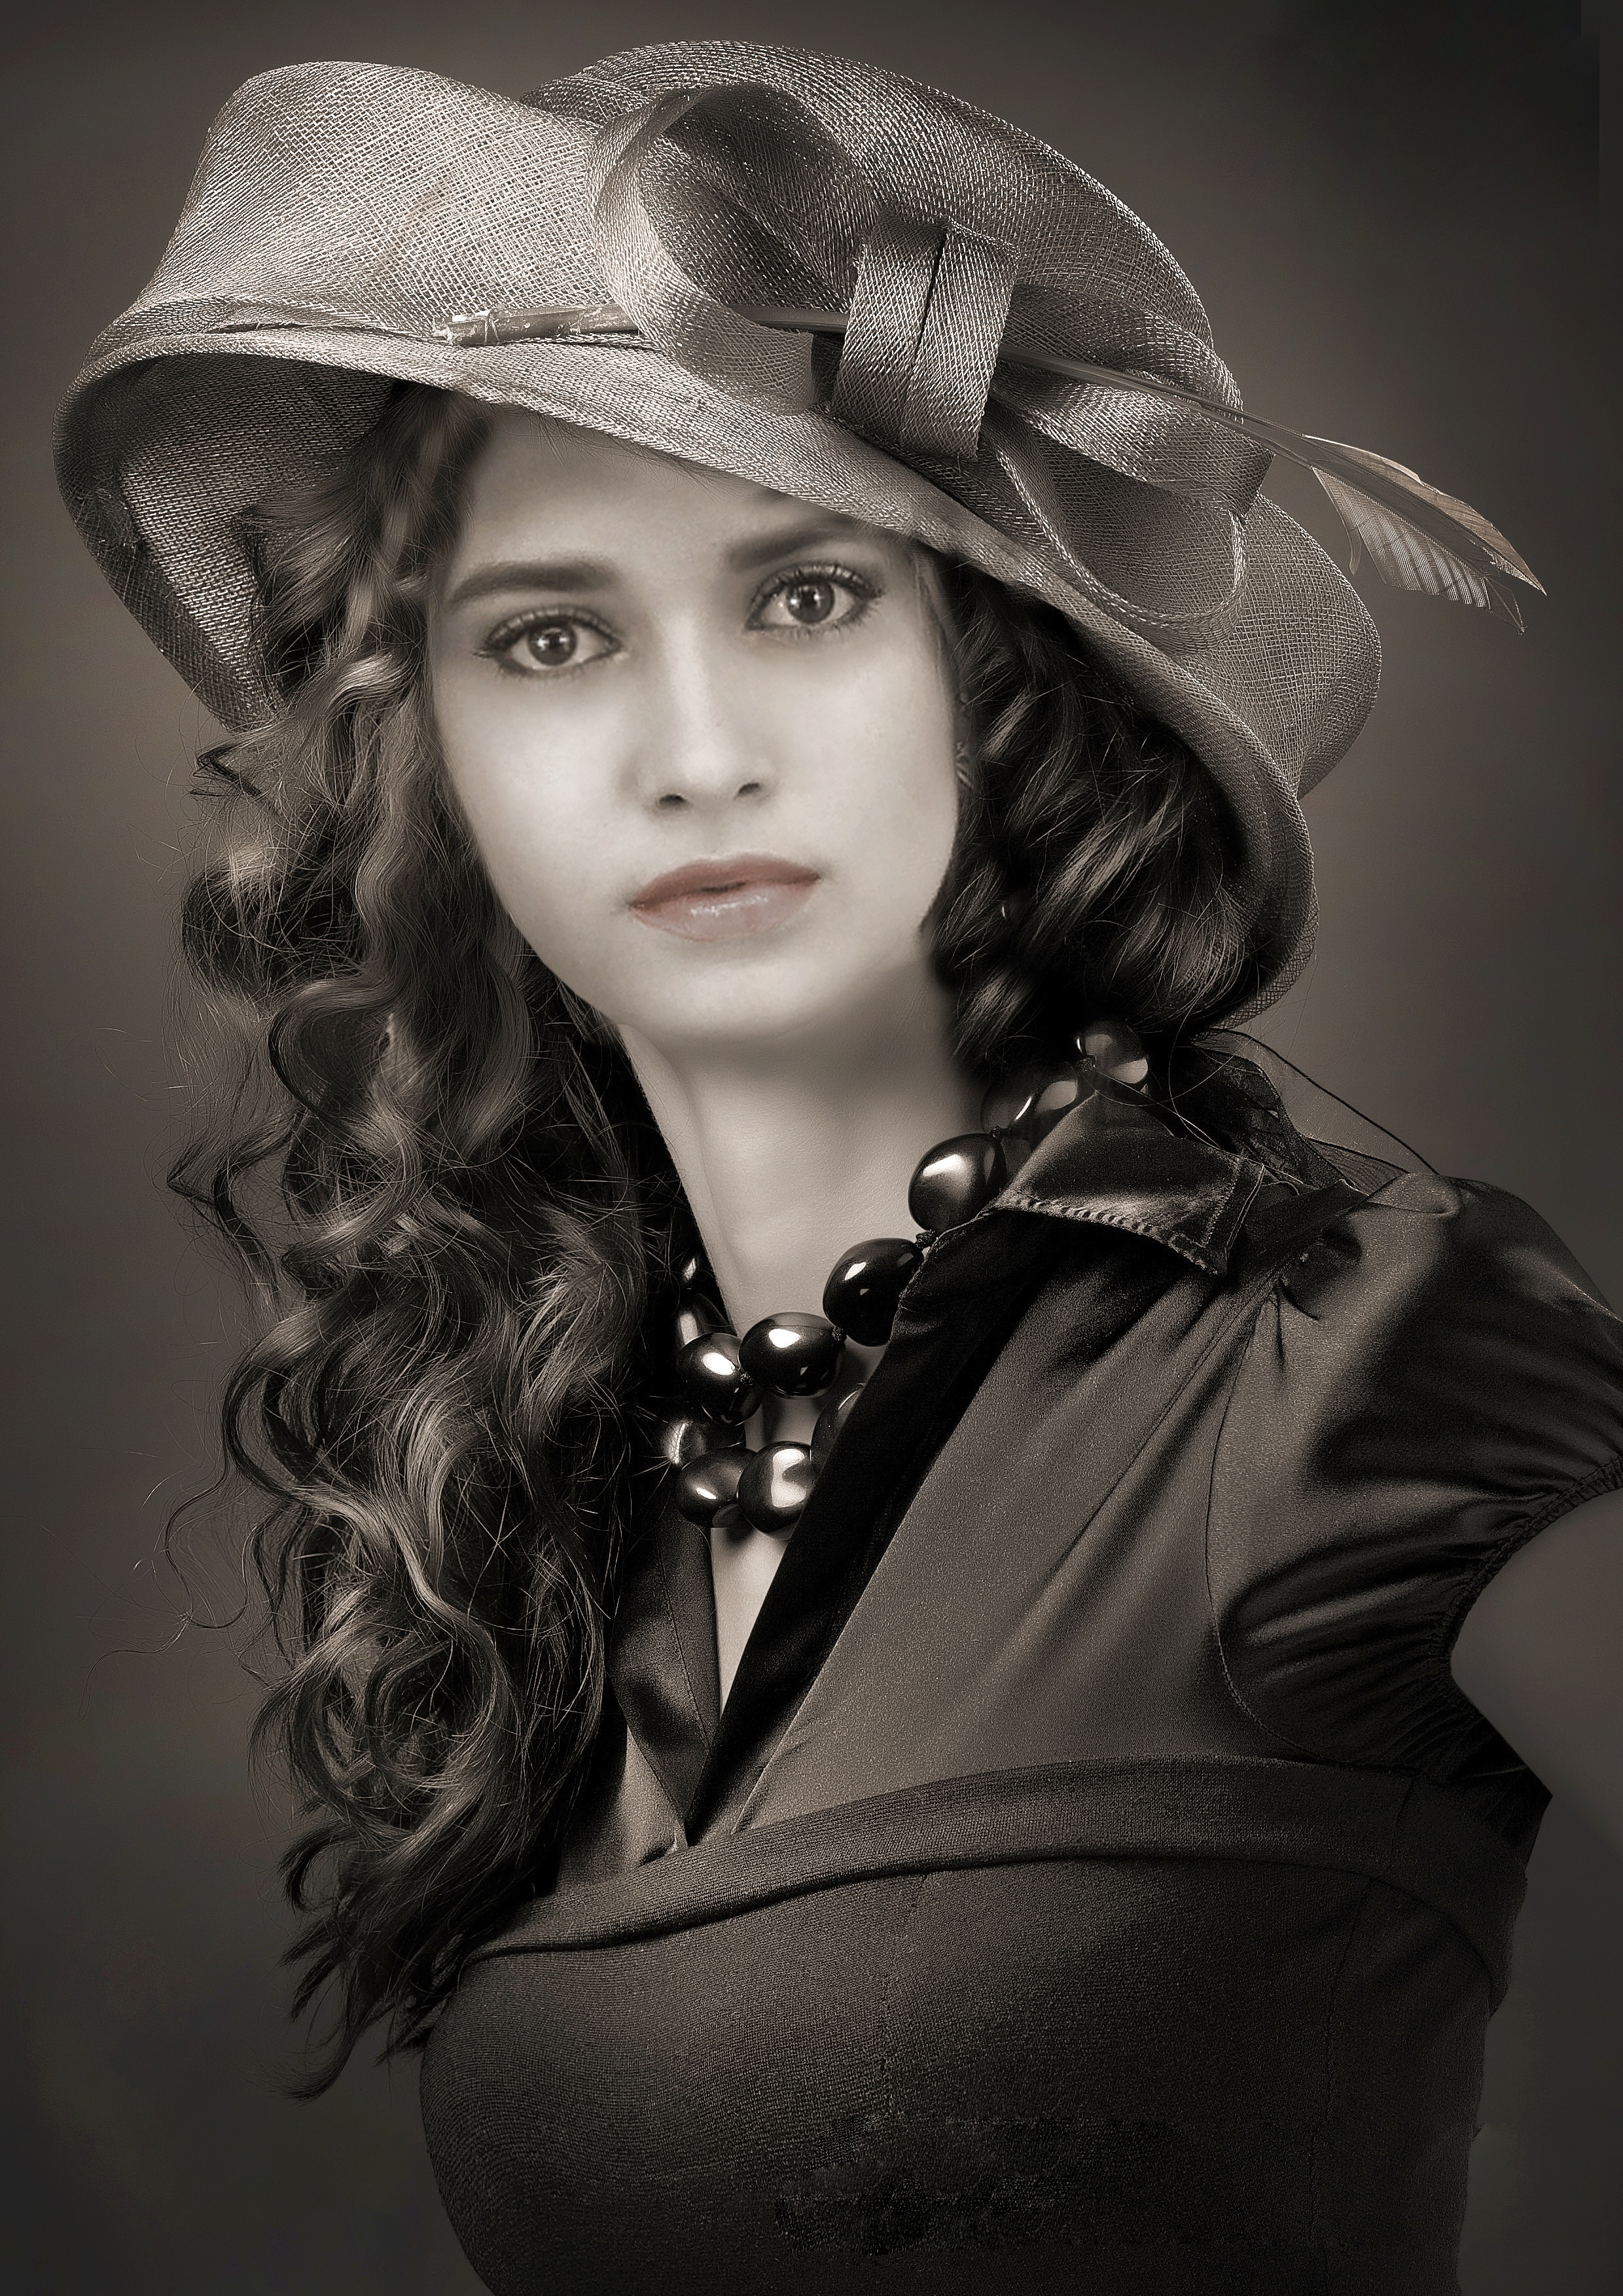
black and white, girl, white, photography, portrait, model, hat, fashion, clothing, black, monochrome, lady, dark hair, beauty, photo shoot, monochrome photography, portrait photography, fashion accessory